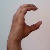
The image shows a hand gesture representing the letter 'C' in Indian Sign Language.